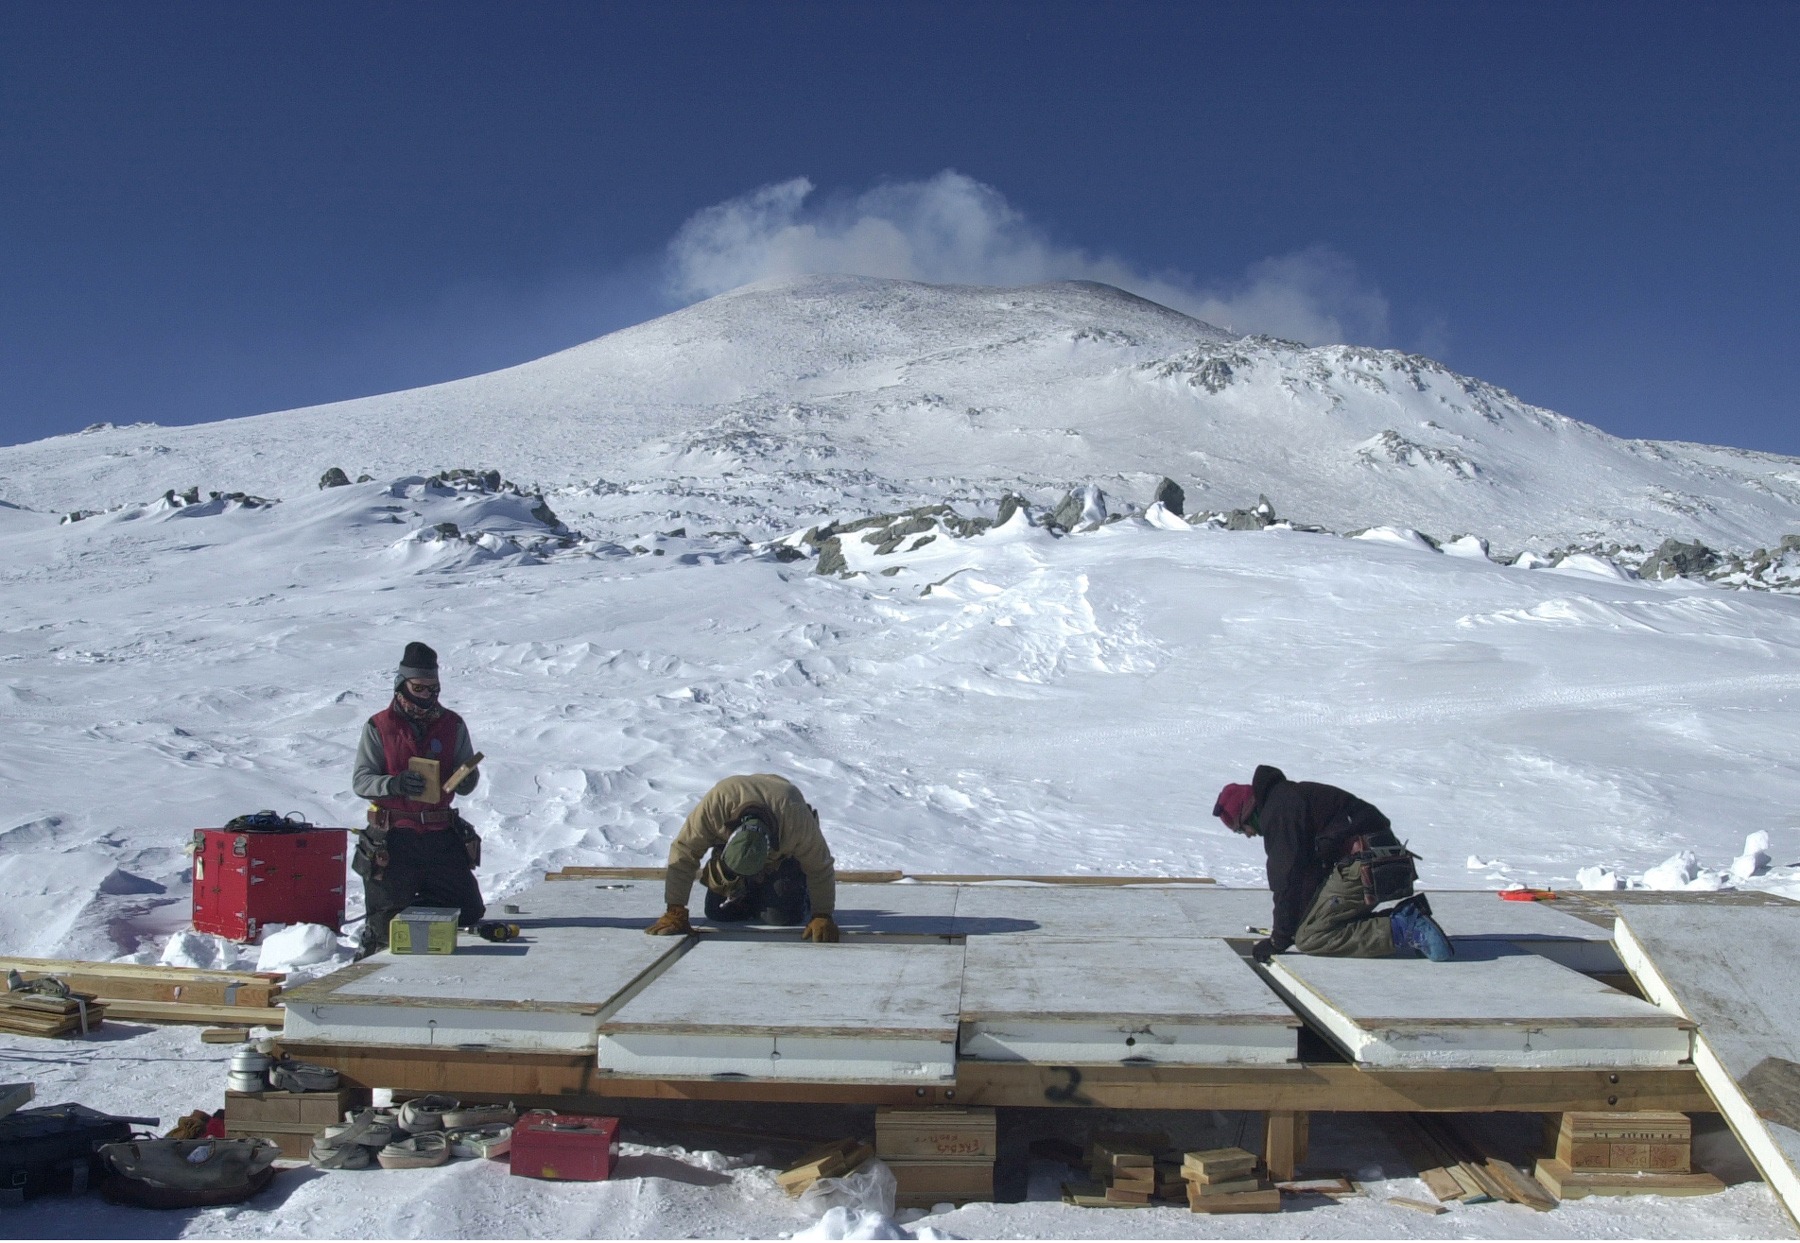
working, landscape, nature, mountain, snow, winter, sky, mountain range, ice, equipment, weather, arctic, mountaineering, winter sport, outside, men, icy, antarctica, piste, freezing, ski touring, arctic ocean, ski mountaineering, ski equipment, geological phenomenon